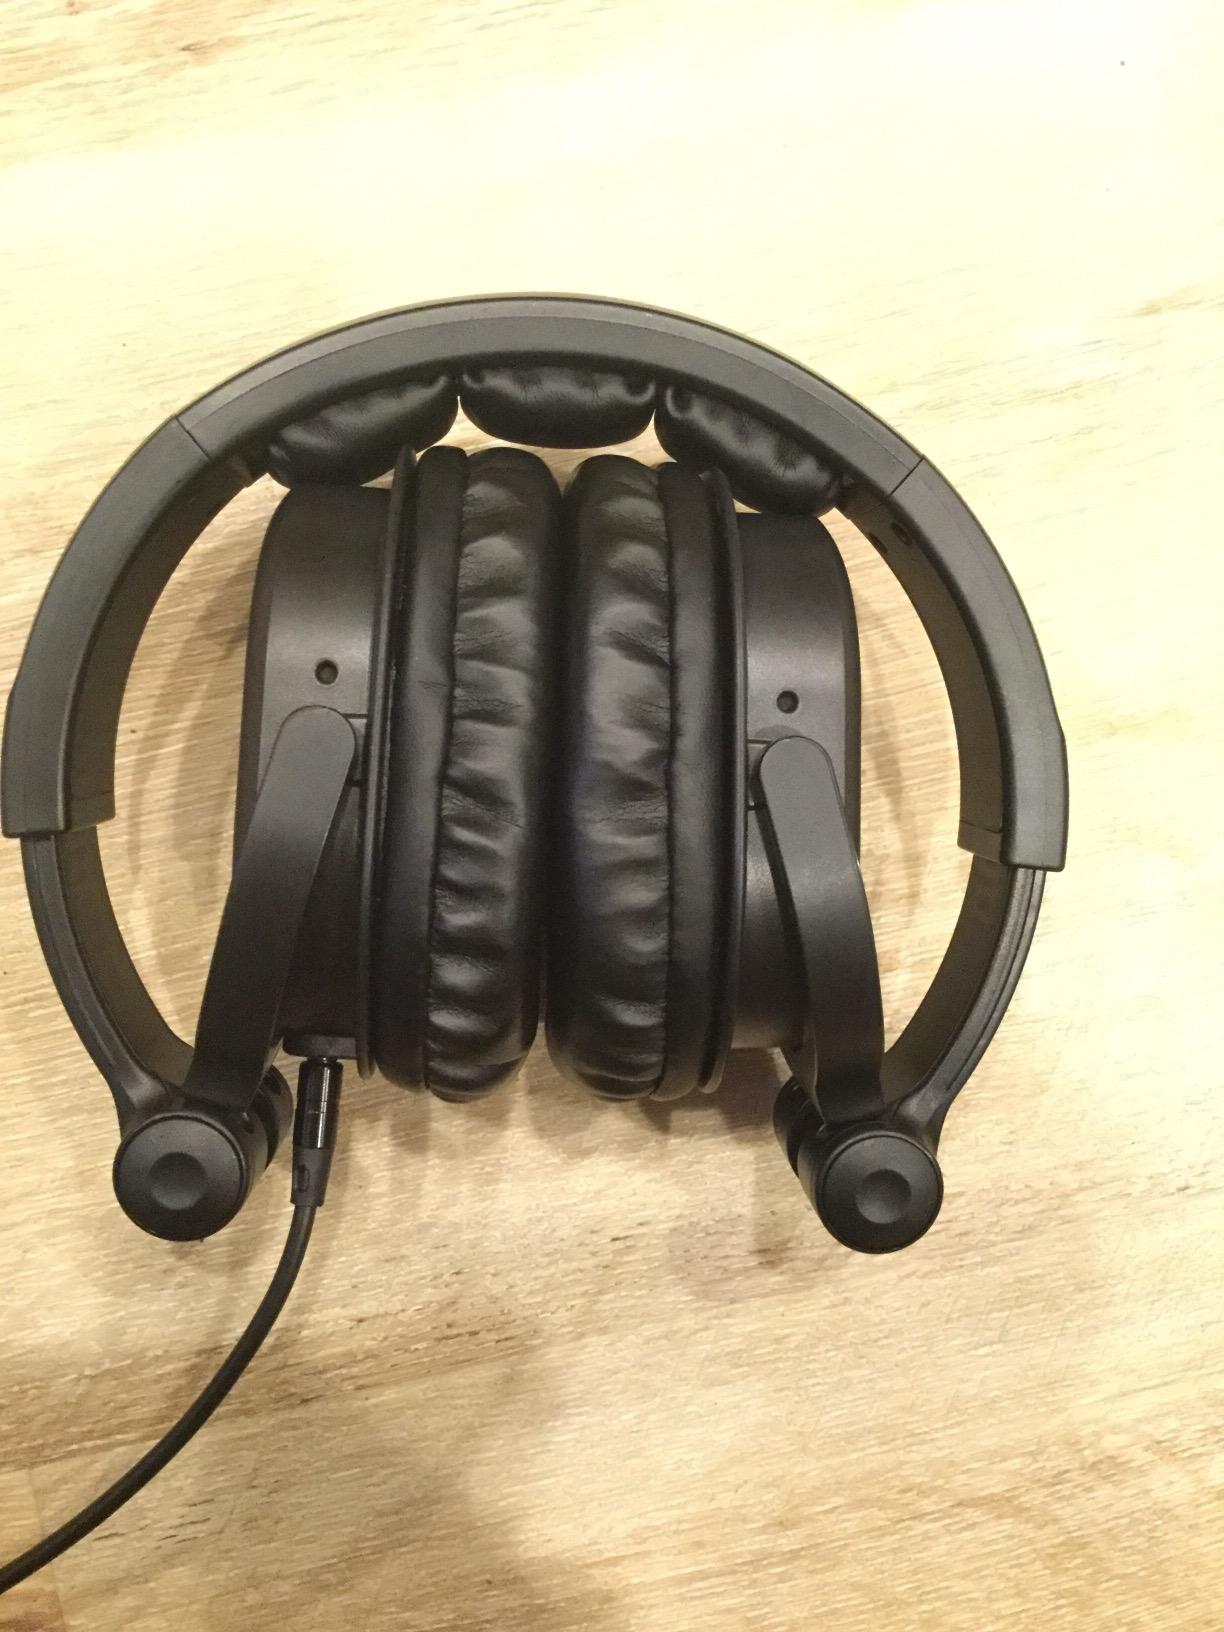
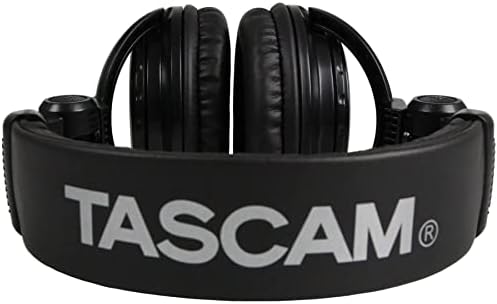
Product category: headphones
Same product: no